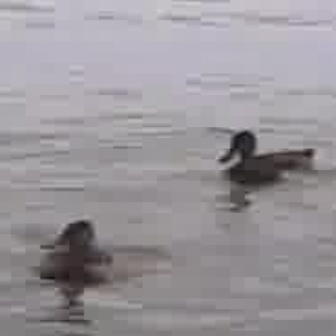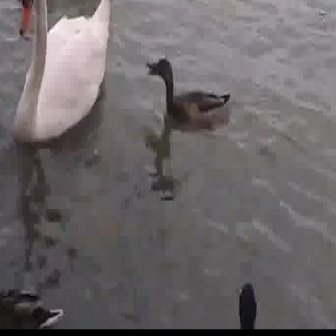
  Please identify the target specified by the bounding box [32,212,118,297] in the first image and locate it in the second image. Return the coordinates in [x_min,y_min,x_max,y_max] format.
Answer: [144,52,232,140]